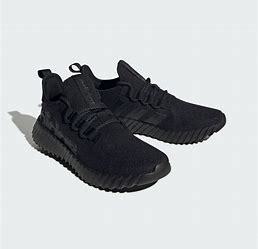
Brand: Adidas
Model: Kaptir